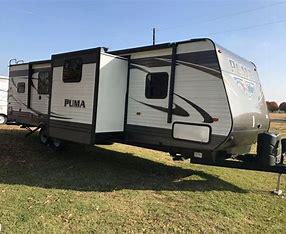
Brand: Puma
Model: 30